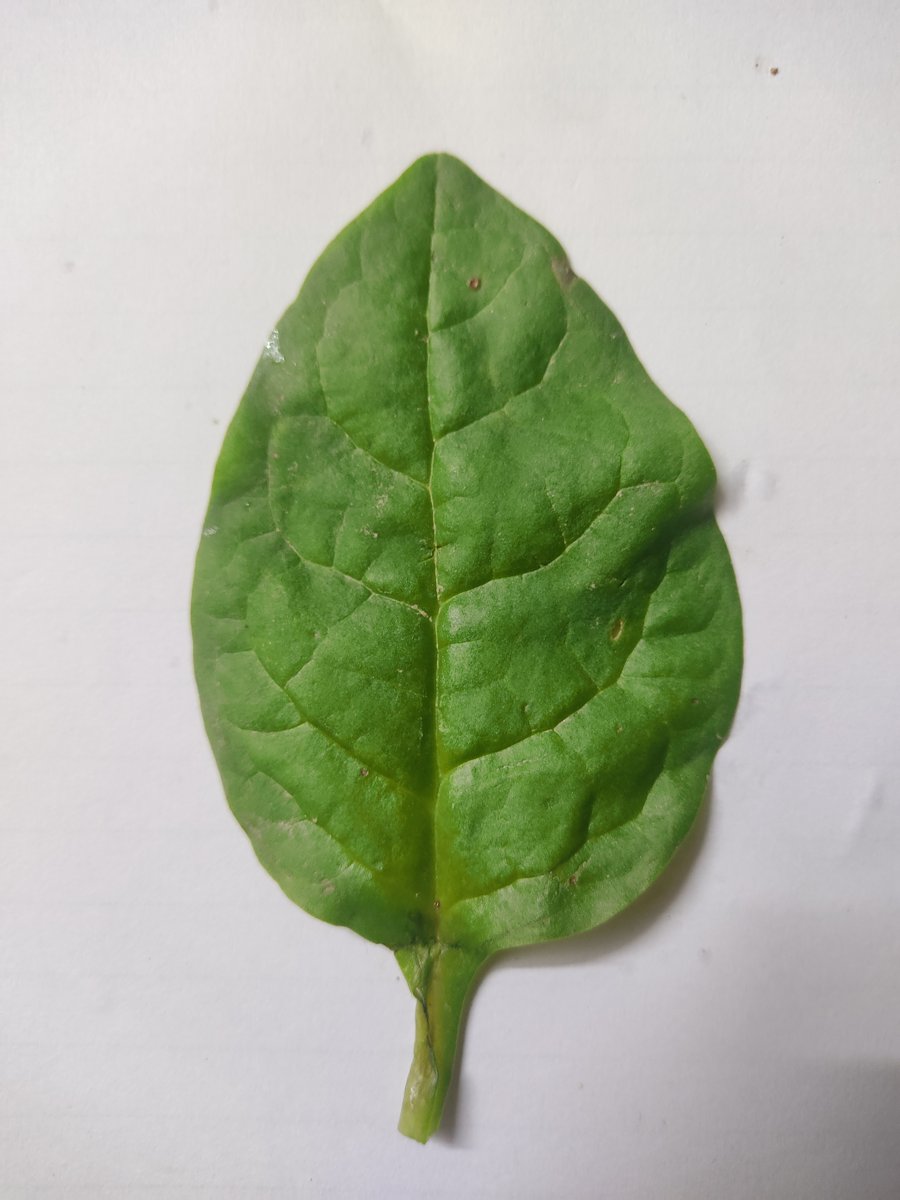
Label: Healthy-Leaf